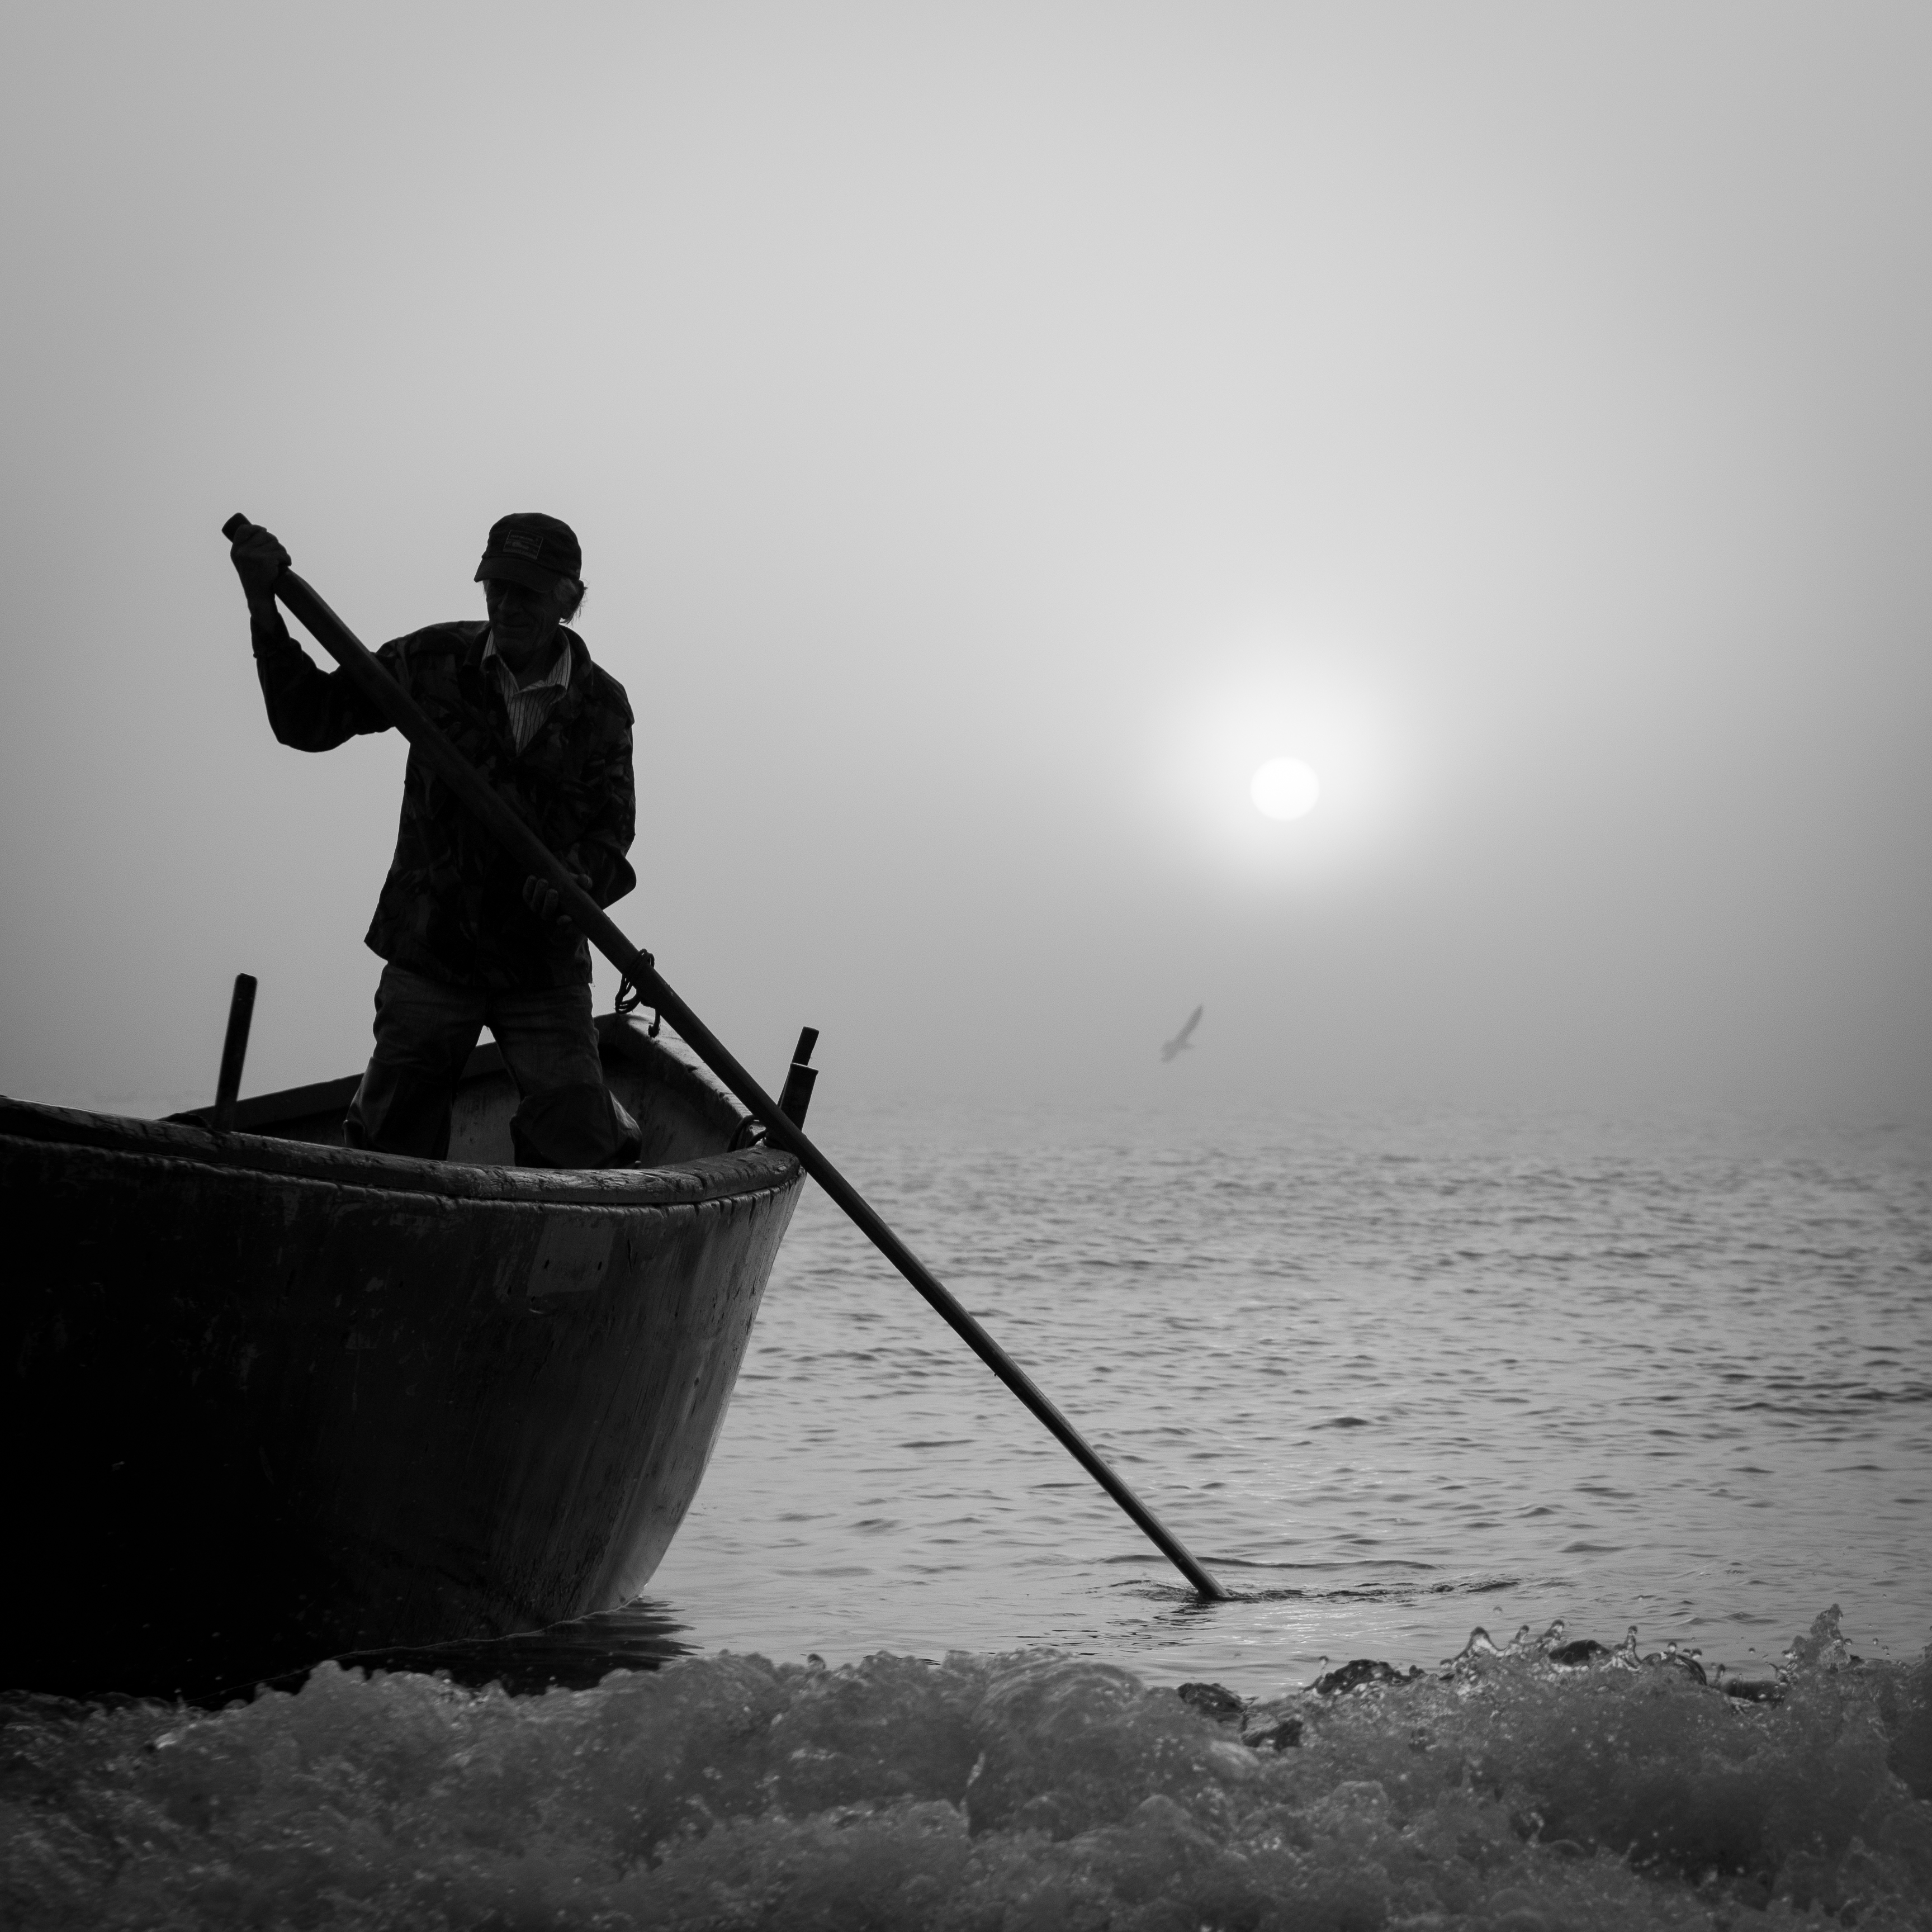
sea, water, snow, black and white, white, boat, photography, morning, wave, vehicle, fisherman, weather, black, monochrome, boating, flickitlater, monochrome photography, watercraft rowing